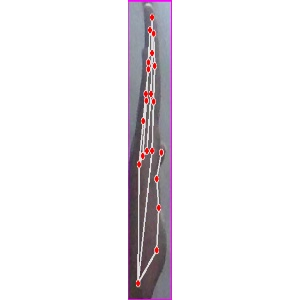
अक्षर: द